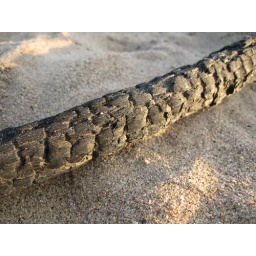
Close up of petrified tree branch found on the sands of Someshwari river in Birishiri, Netrokona, Bangladesh.